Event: Nepal Earthquake
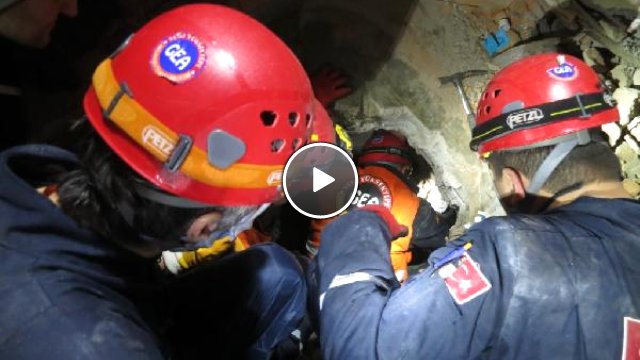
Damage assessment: damage